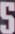
Number: 5